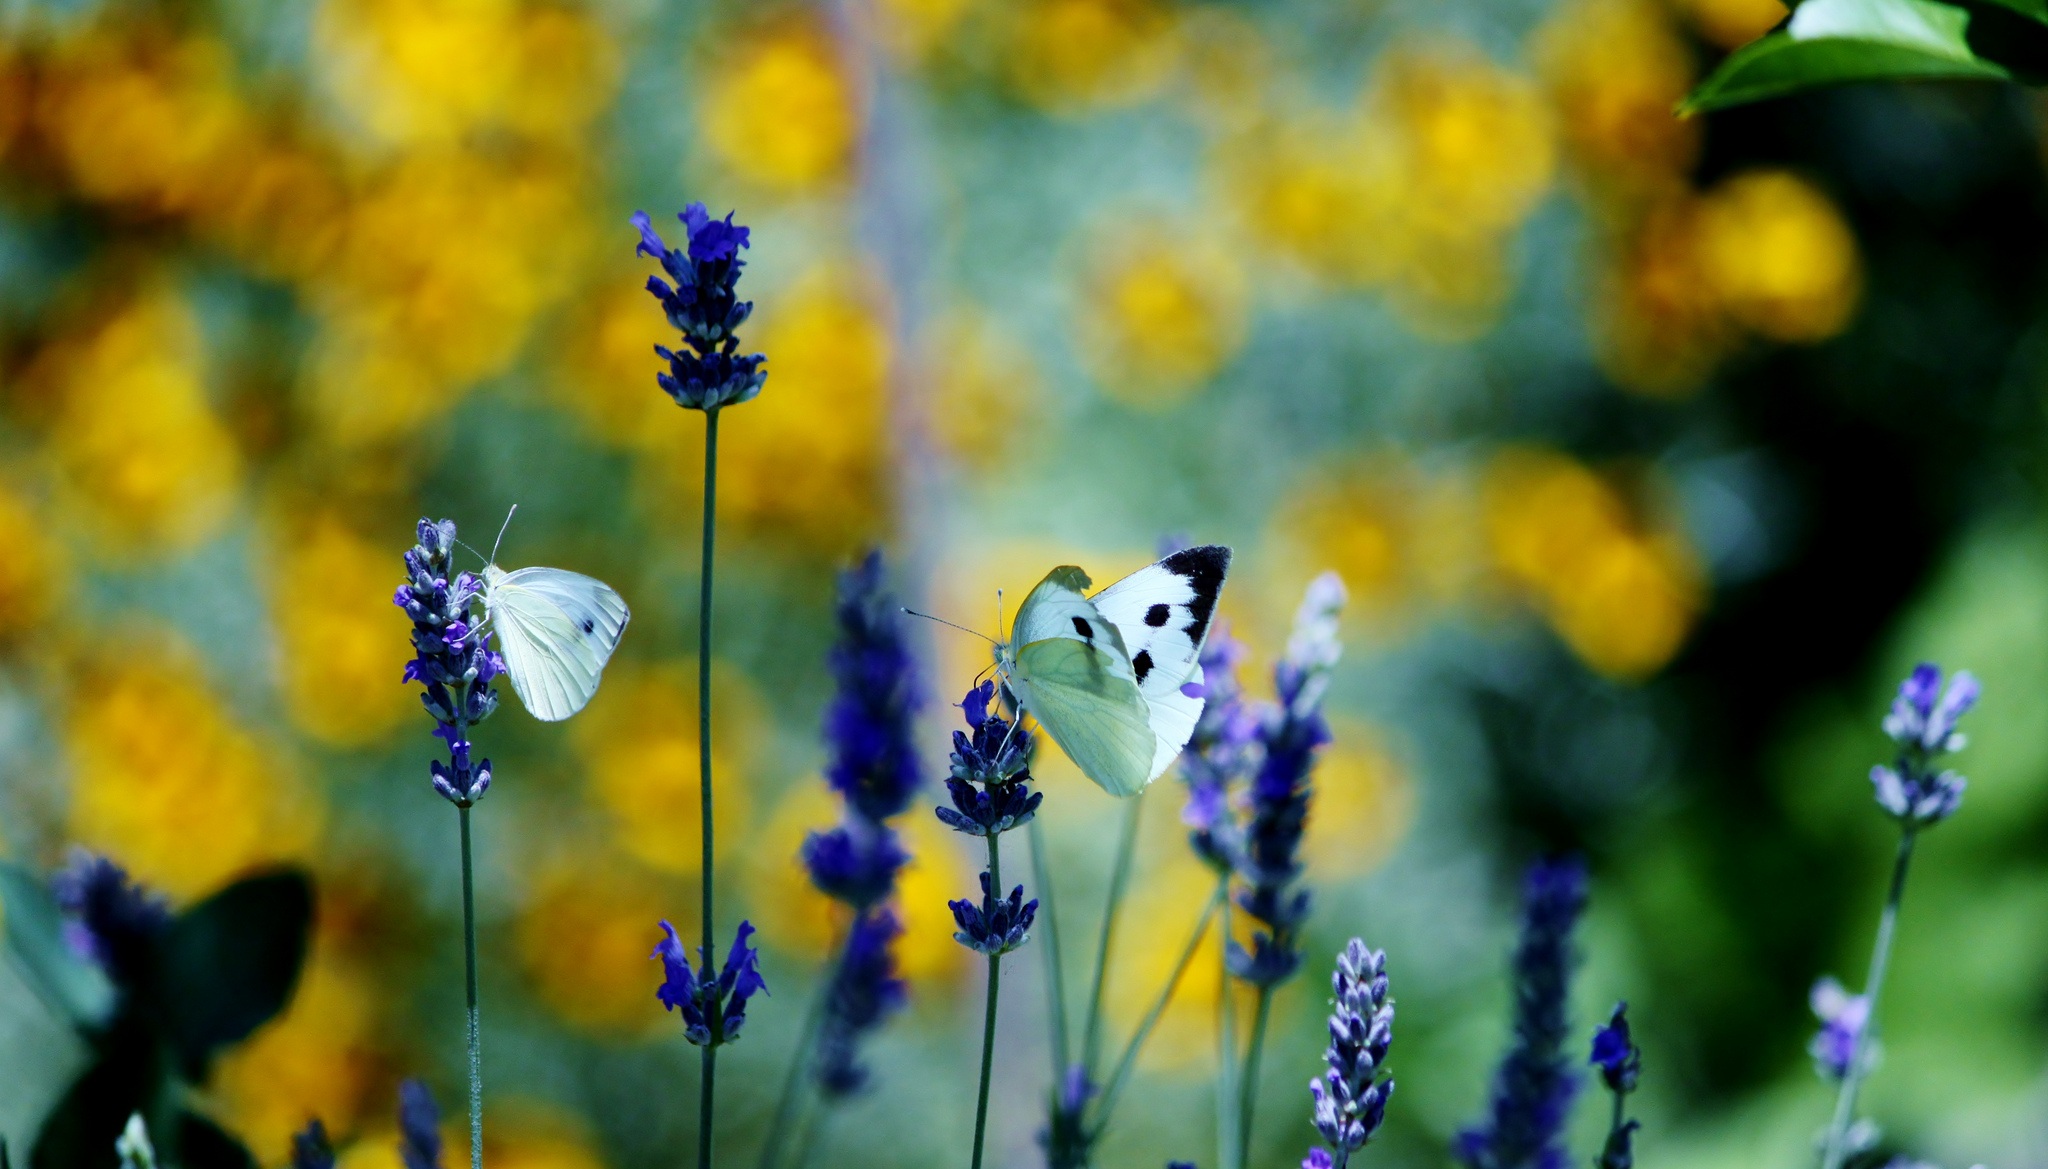
nature, blossom, plant, meadow, flower, green, botany, butterfly, colorful, yellow, flora, lavender, wildflower, flowers, insects, macro photography, flowering plant, plant stem, land plant